The Tubs

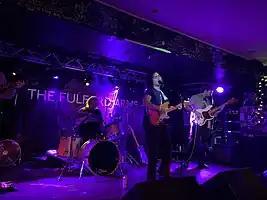
The Tubs at Fulford Arms, York in October 2023

The Tubs are a Welsh indie rock band from Cardiff, formed in 2018. The band was founded by Owen Williams (vocals, guitar) and original guitarist George Nicholls. Along with Max Warren (bass) they were previously members of Joanna Gruesome. The current lineup is completed by Dan Lucas (guitar) and Taylor Stewart (drums).